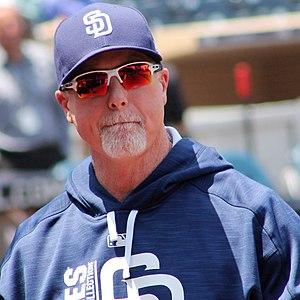
Mark David McGwire est un ancien joueur de baseball. Il évolue dans les Ligues majeures de baseball de 1986 à 2001 pour les Athletics d'Oakland et les Cardinals de Saint-Louis.